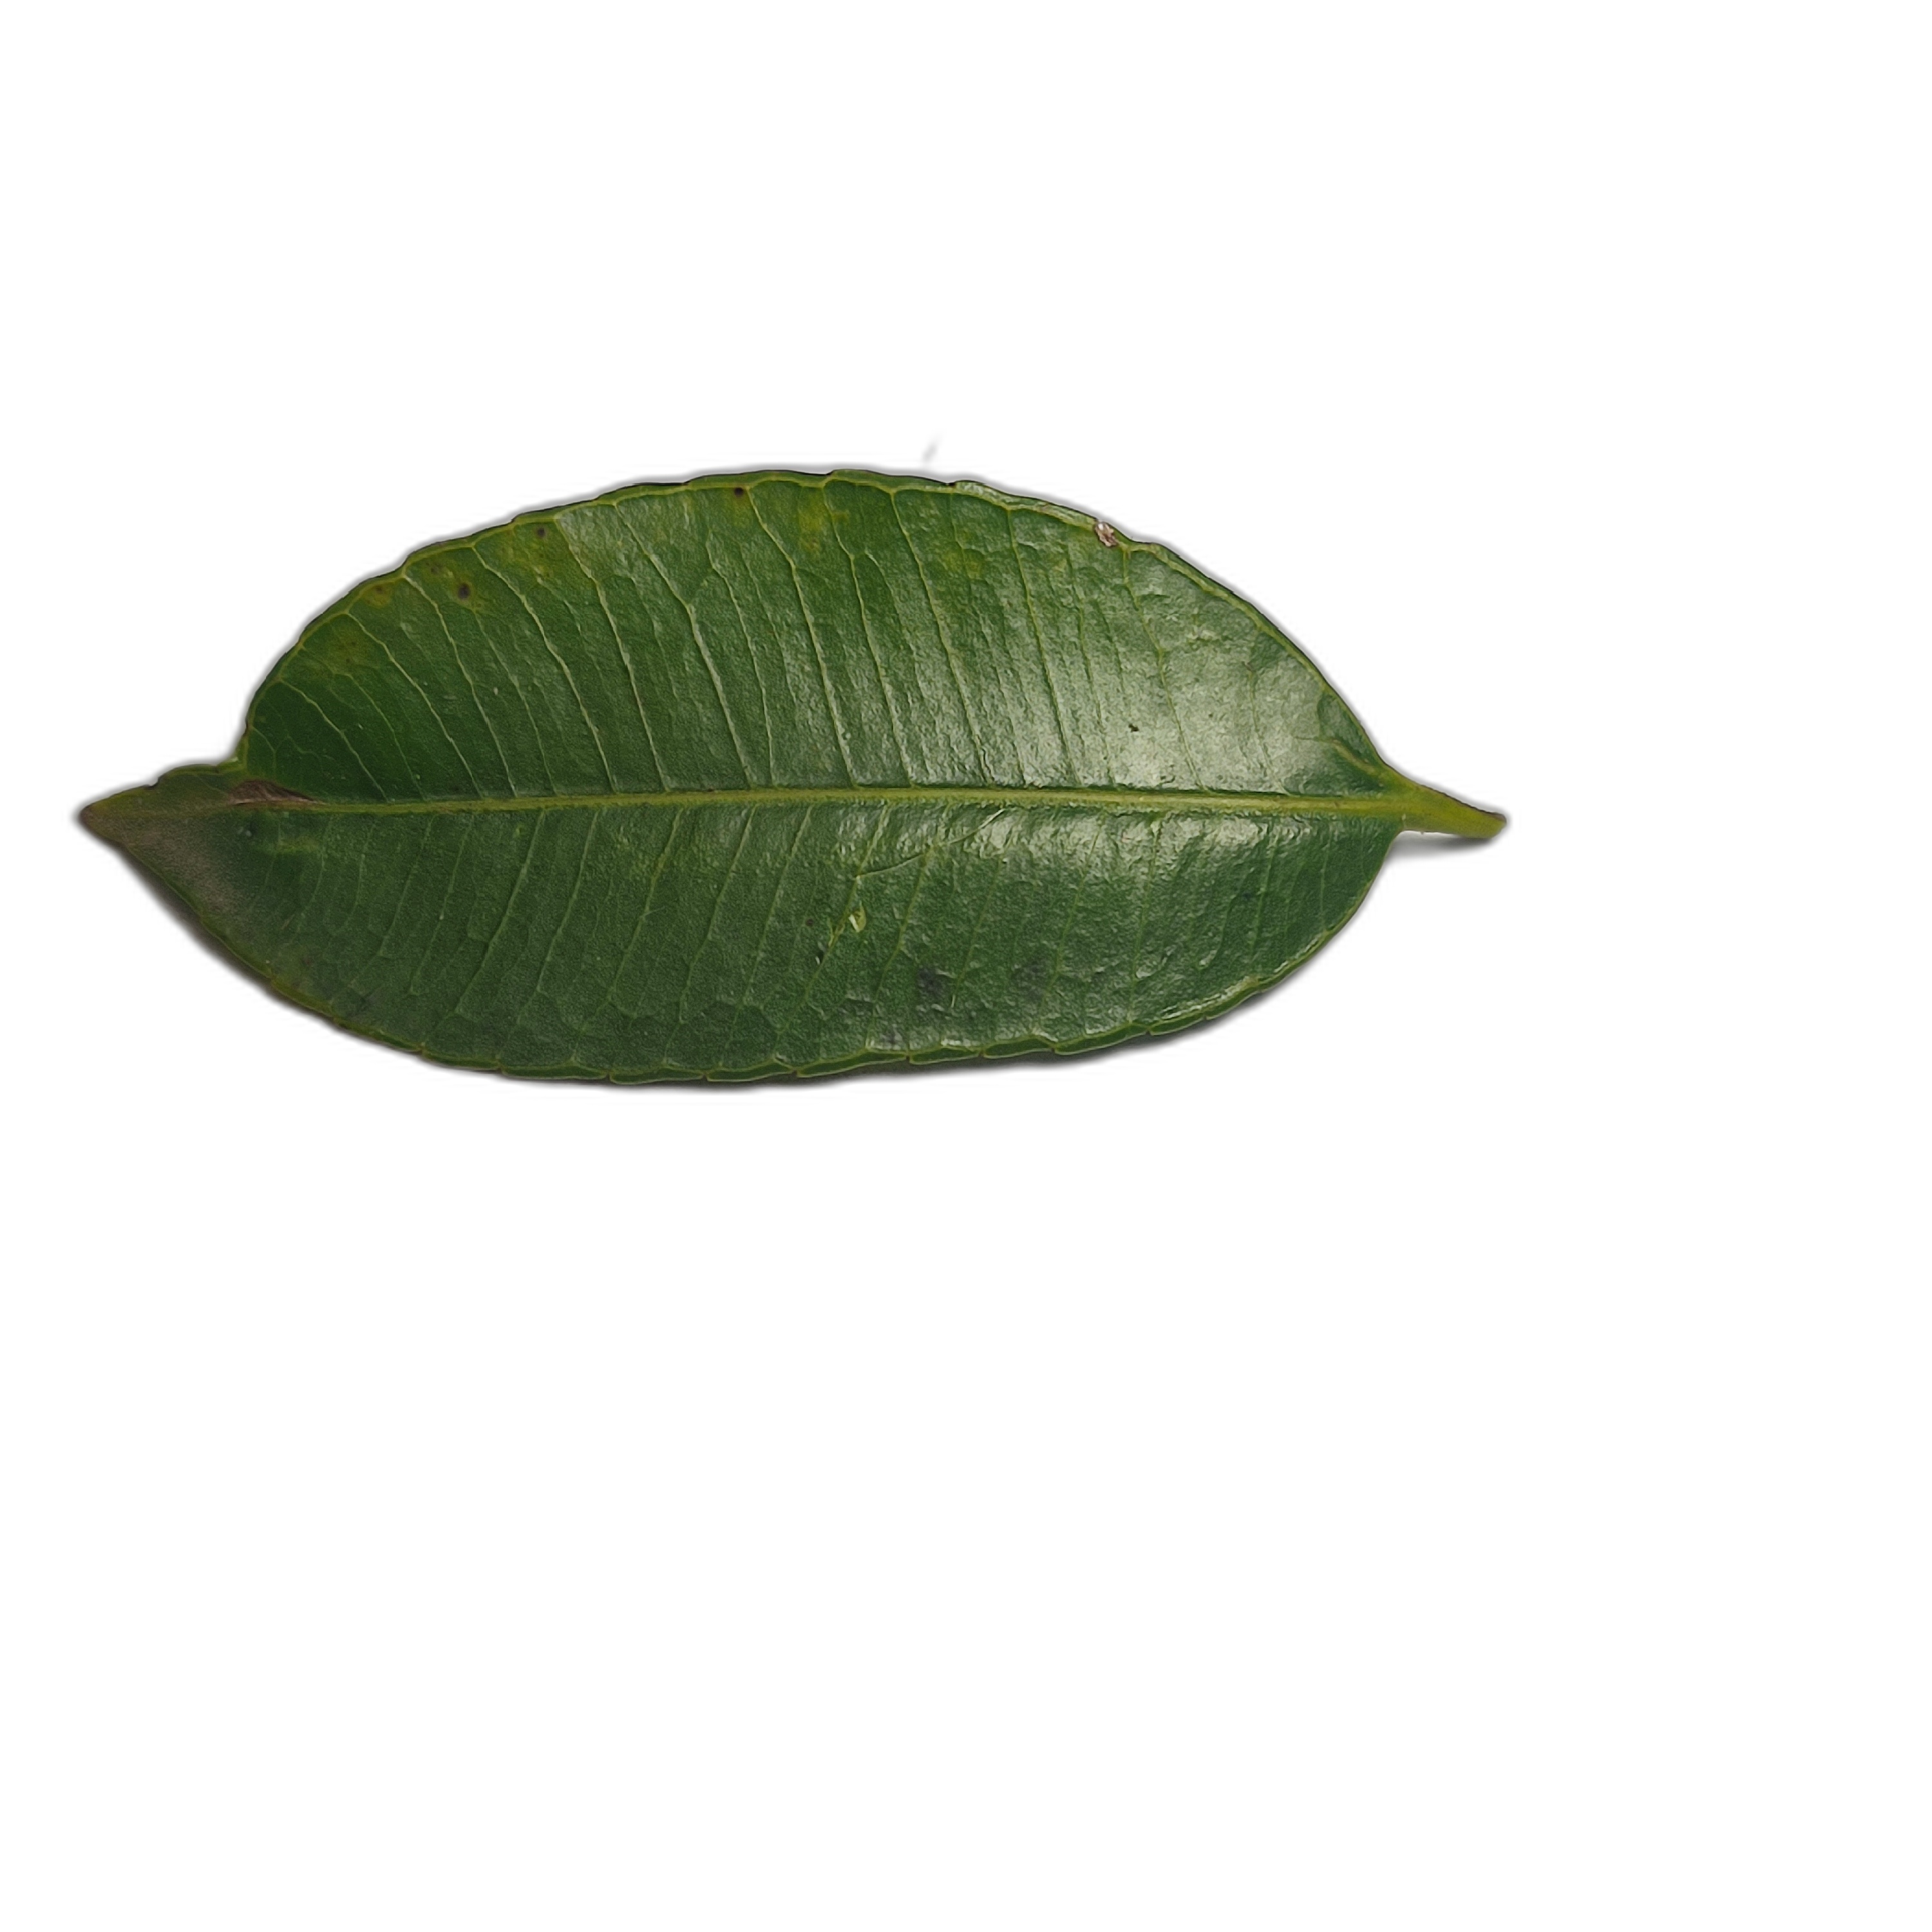
Label: healthy